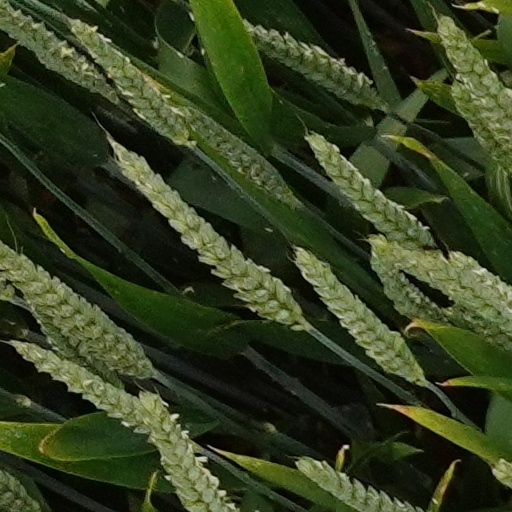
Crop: wheat